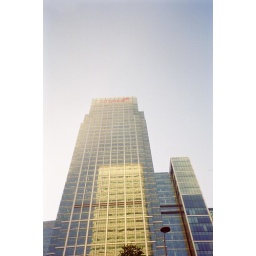
Citigroup's office at Canary Wharf. One can also see the HSBC building in the reflection.